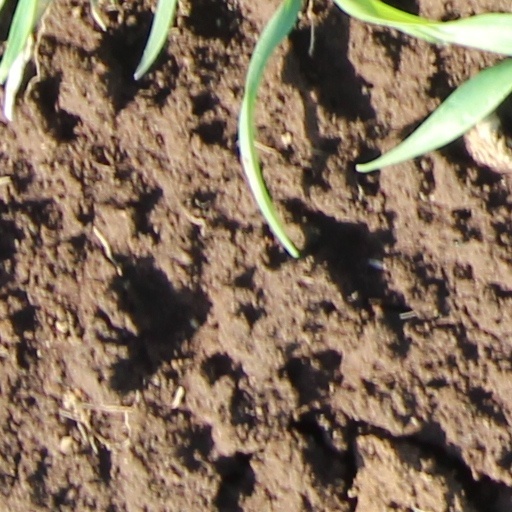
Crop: wheat